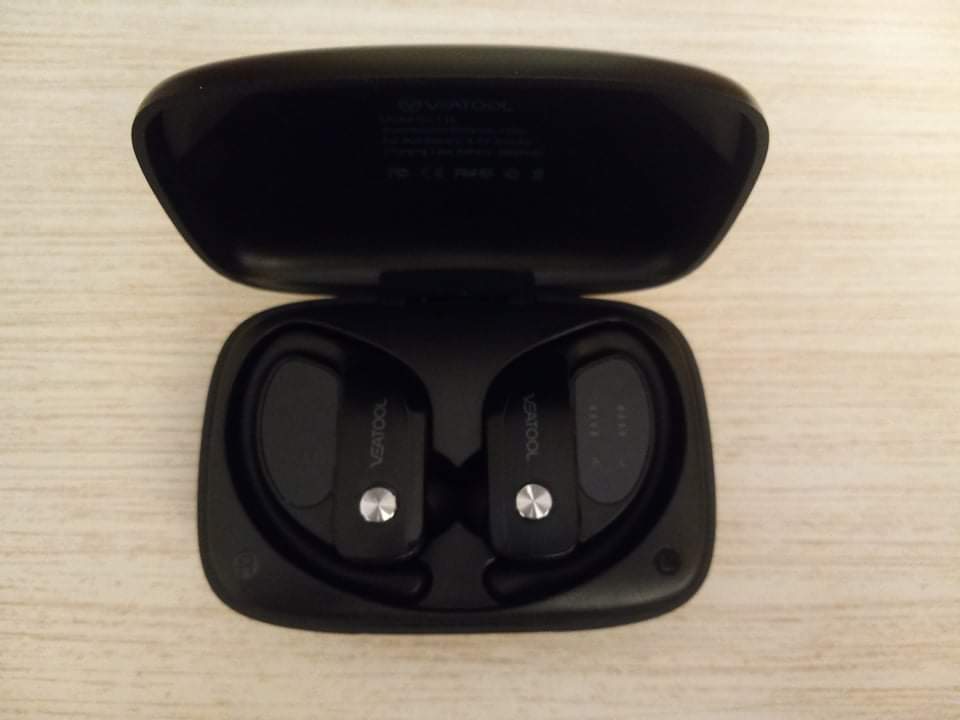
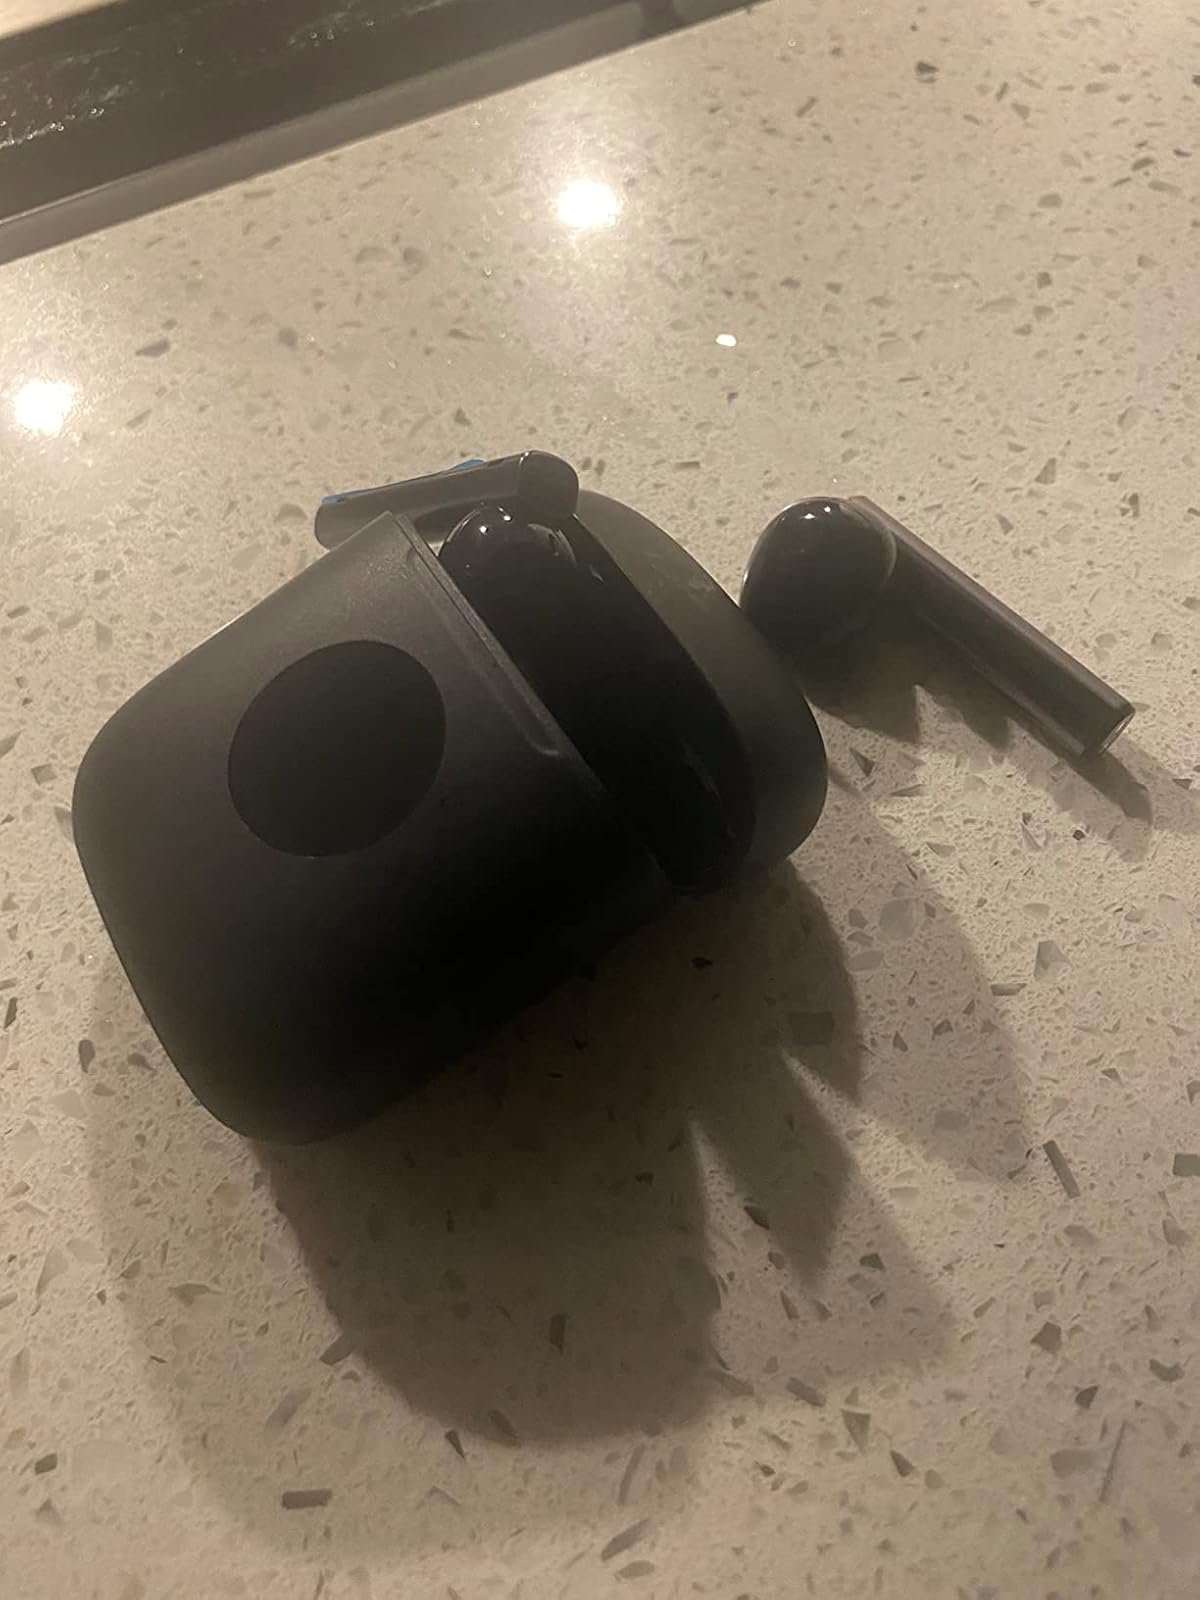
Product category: earbuds
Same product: no